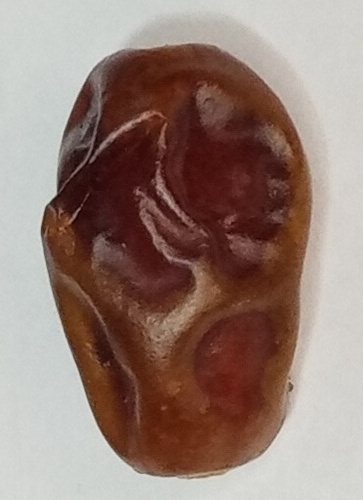
Variety: aseel
Size: small
Grade: grade-1